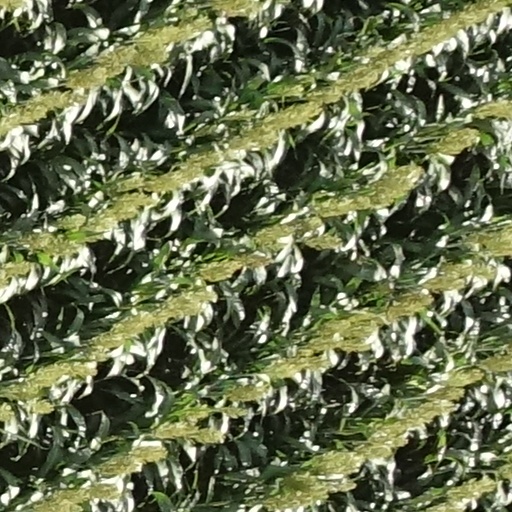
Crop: sorghum